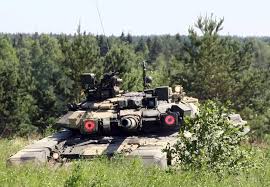
Label: T-90